J-card

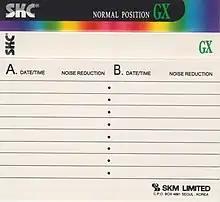
A J-card for a blank compact cassette

A J-card is the paper card inserted in the plastic storage case of most audio cassette releases, as well as being latterly wrapped around the outside of many Blu-ray and DVD steelbooks and similar special editions. The J-card usually contains an image of the album cover, a track listing, credits, and copyright information, with some releases having foldout cards with multiple panels to contain lyrics, liner notes, or additional artwork. Most J-cards contain the title of the content on the edge for quick reference while in storage.